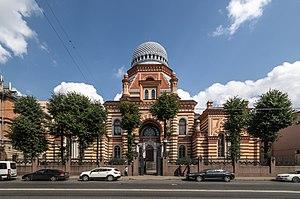
Cet article présente la liste de synagogues de Russie.
La Grande synagogue chorale de Saint-Pétersbourg, aussi dénommée depuis 2000 la Grande synagogue chorale Edmond Safra, est la deuxième plus grande synagogue d'Europe. Elle a été construite entre 1880 et 1888 et consacrée en 1893.